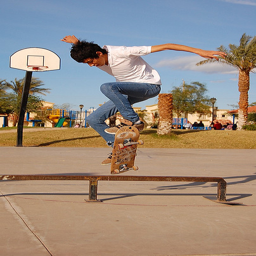
A man jumping his skateboard over a ramp.
A man that is in the air with a skateboard.
Skateboarder jumping over a rail in a basketball court.
The skateboarder executes a specatcular jump, at the park.
a man is doing a trick on a skateboard